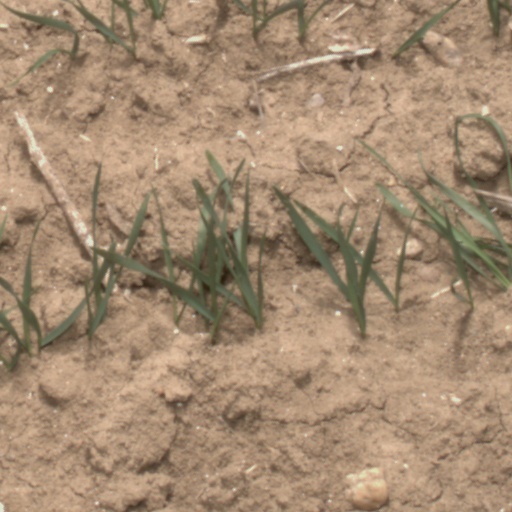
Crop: wheat